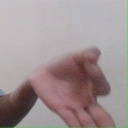
अक्षर: ज्ञ